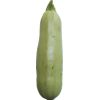
Label: zucchini